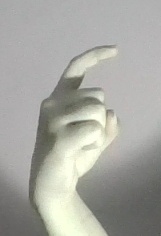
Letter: ra